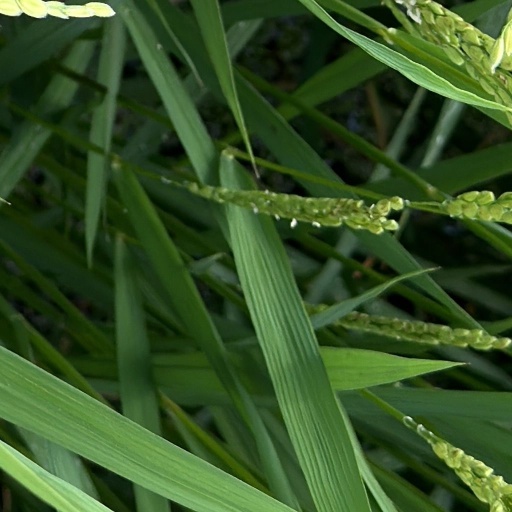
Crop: rice